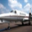
Label: airplane